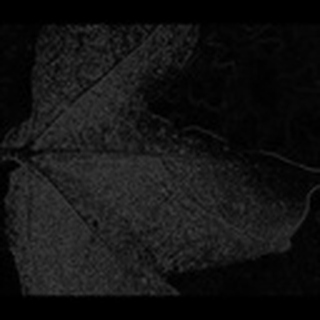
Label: cotton_aphids